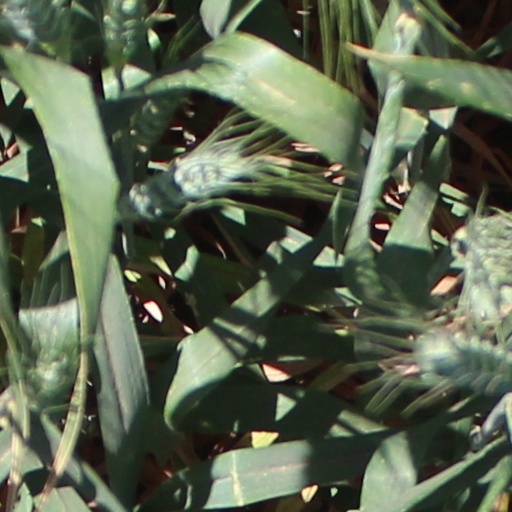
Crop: wheat